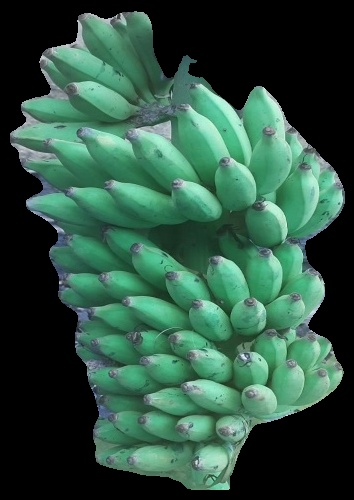
Variety: elakki-bale
Grade: grade2